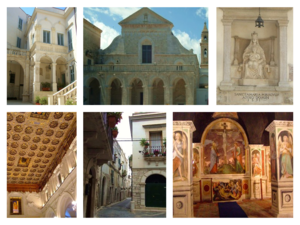
Andria
Andria er en by i den syditalienske provins Bari og ligger i regionen Apulien. Dens nabokommuner er Barletta, Canosa di Puglia, Corato, Minervino, Murge, Ruvo di Puglia, Spinazzola og Trani. Byen har 100.365 indbyggere og et areal på 407 km².